Once in a Million

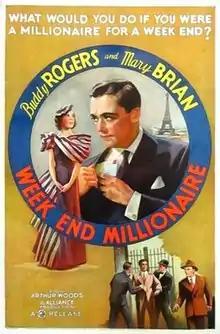
American poster

Once in a Million is a 1936 British comedy film directed by Arthur B. Woods and starring Charles 'Buddy' Rogers, Mary Brian and Jimmy Godden. It was shot at the Welwyn Studios of British International Pictures near London. The film's sets were designed by the art director Cedric Dawe.